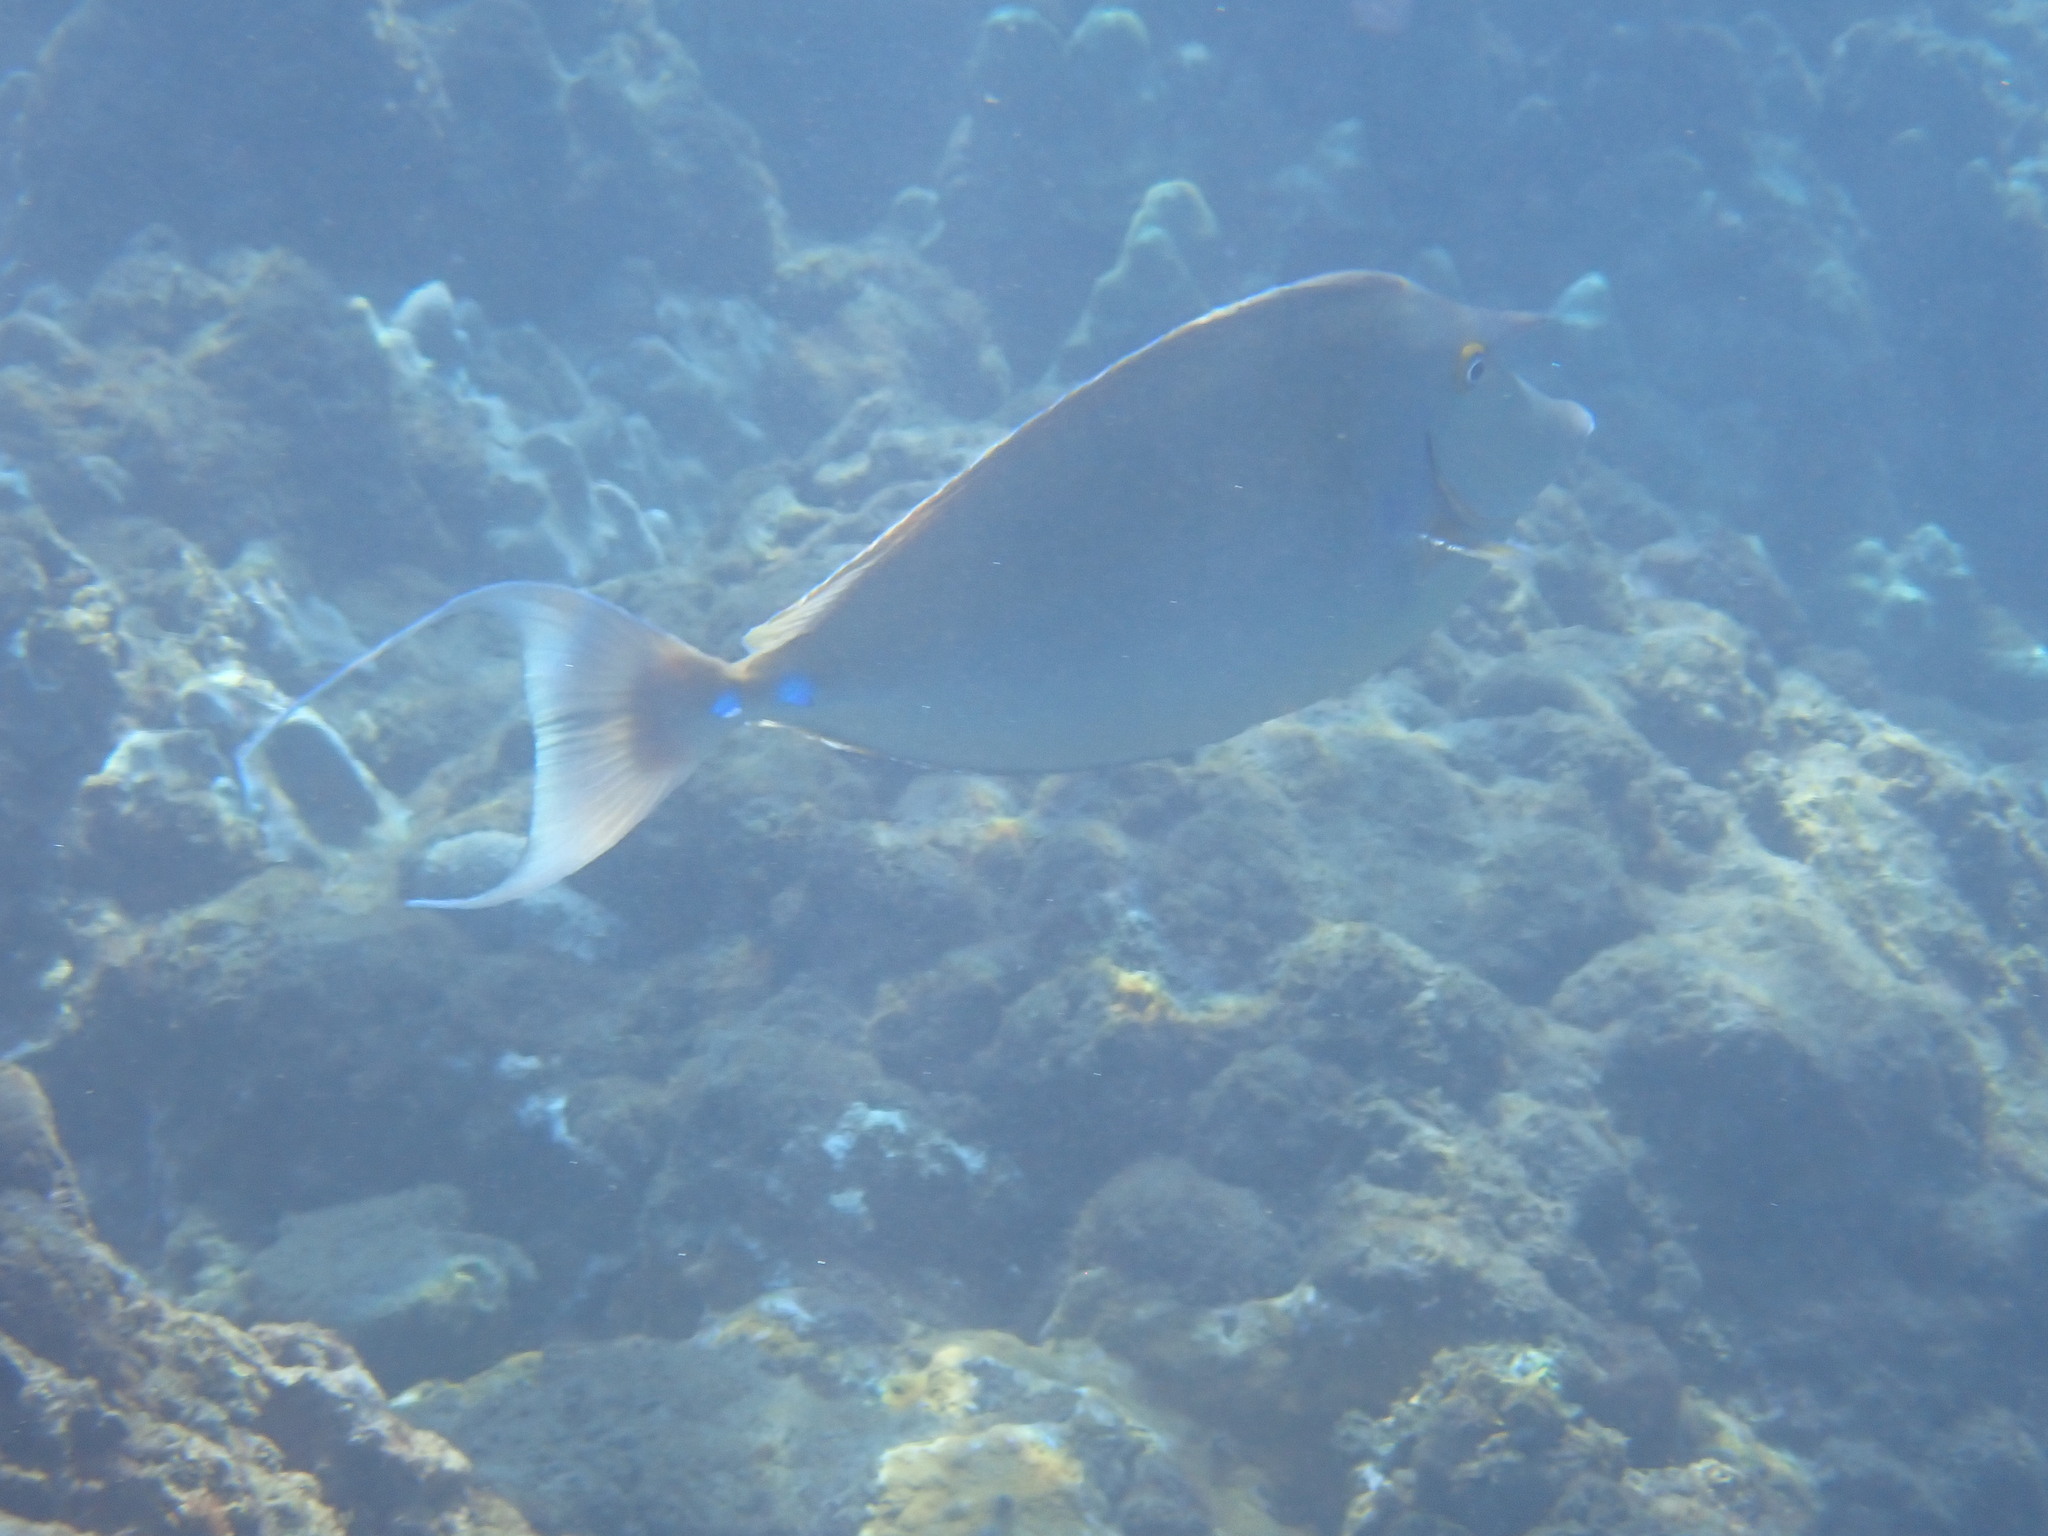
Naso unicornis (Bluespine Unicornfish)